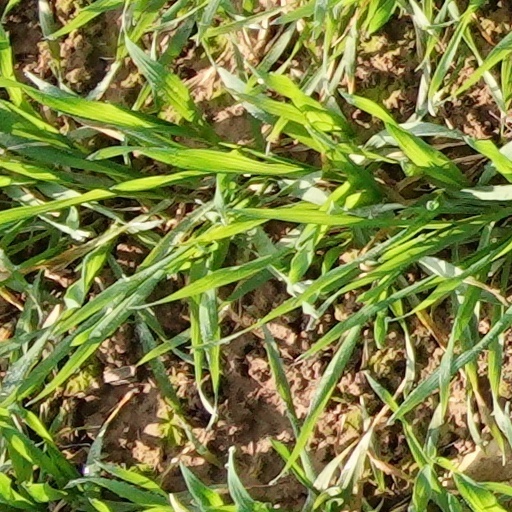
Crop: wheat